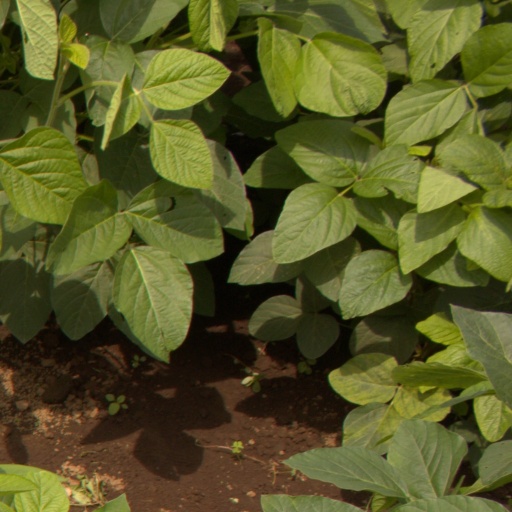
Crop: soybean